James Alexander Henshall

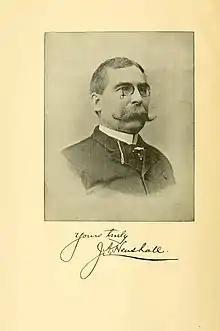
Portrait of James alexander Henhall: "Book of the black bass" (frontispiece)

James Alexander Henshall (February 29, 1836 – April 4, 1925) was an author on fishing. He was known as the "apostle of the black bass". His book "Bass, Pike, Perch and other Game Fishes of America" (1903) is part of the American Sportsman's Library. And was Mayor of Oconomowoc 1868–1870.